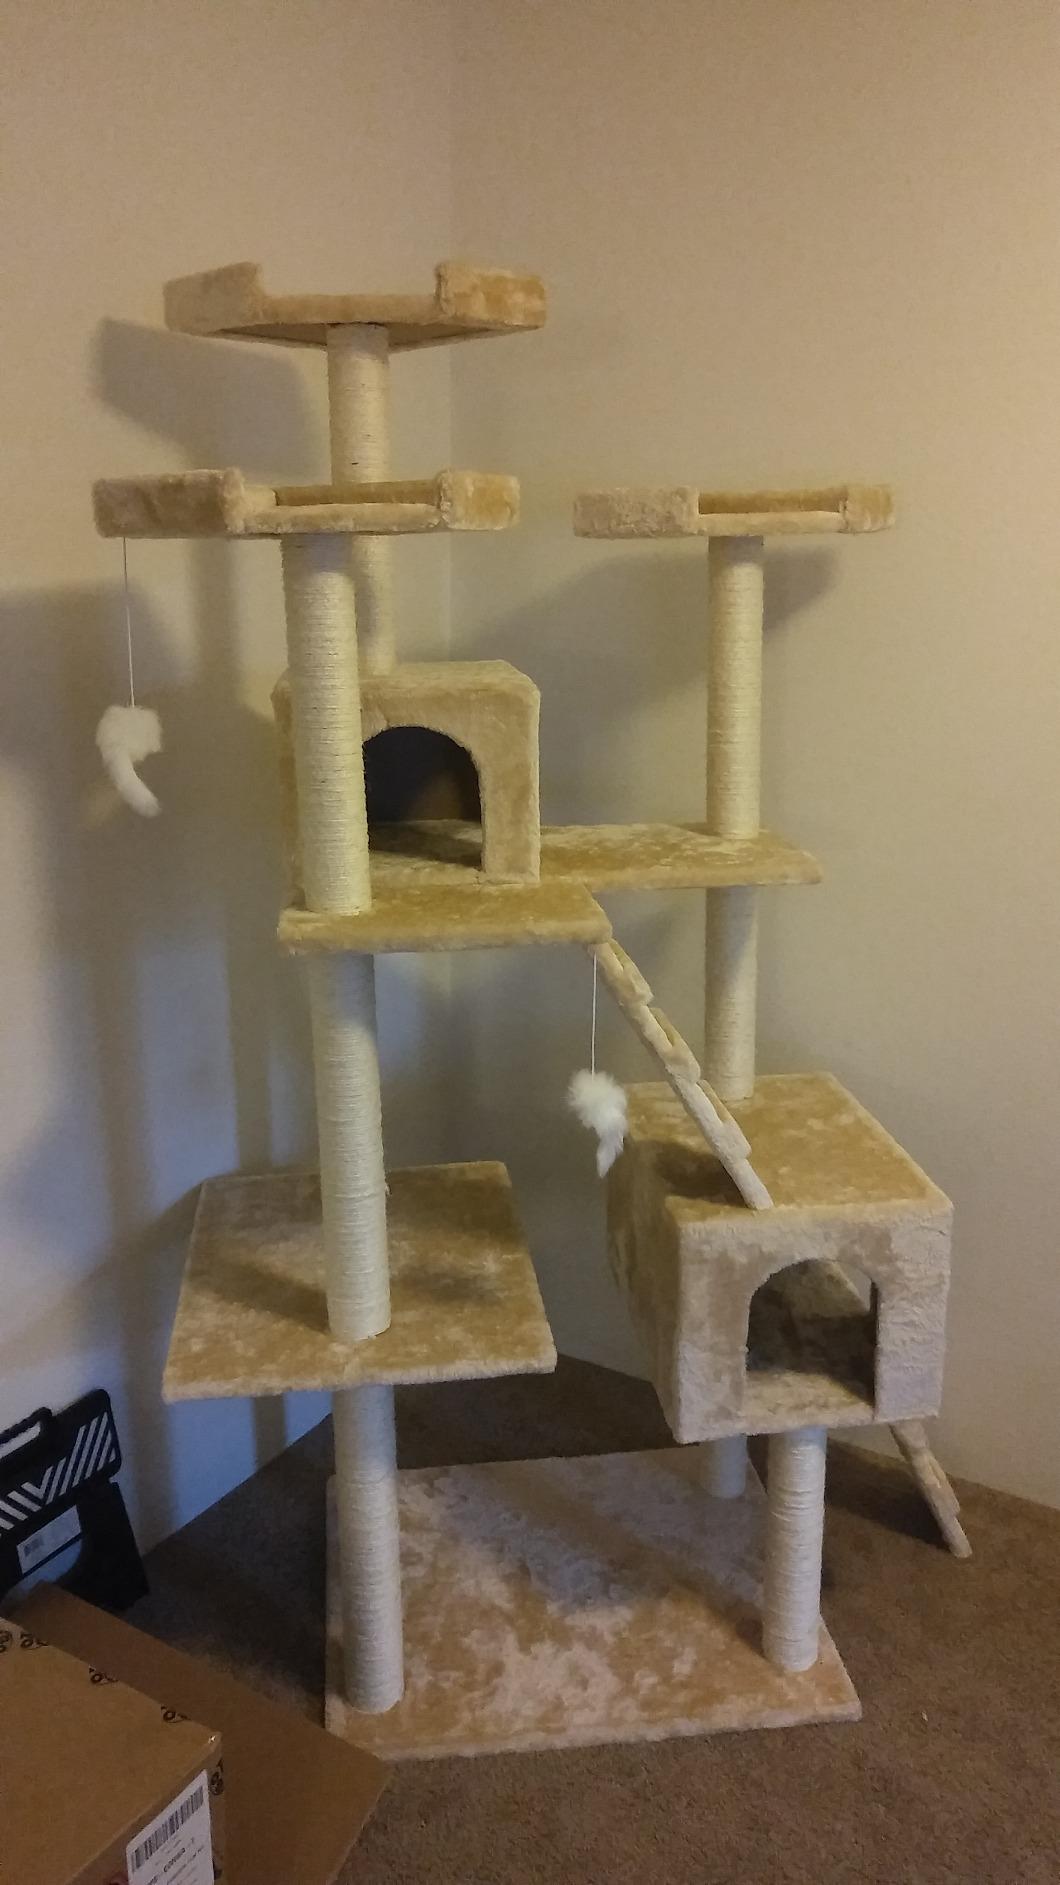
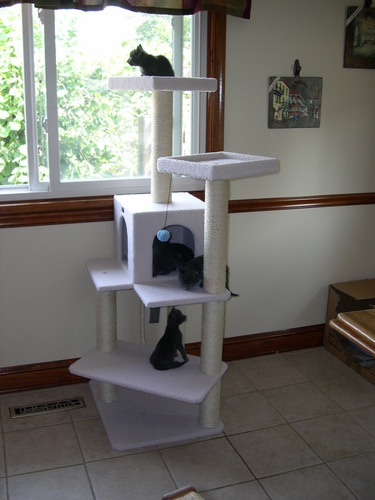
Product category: items_cat tree
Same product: no